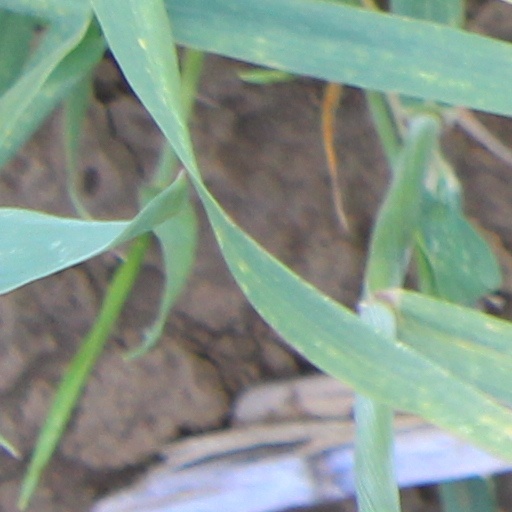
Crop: wheat